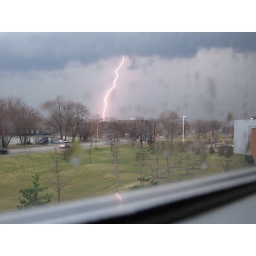
I took these from the 2nd floor window at Oakton Community College in March of 2007.